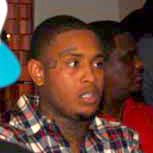
Age: 22